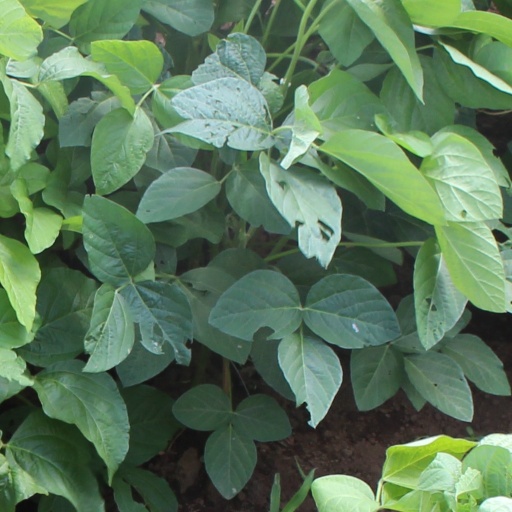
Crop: soybean